History of Rome

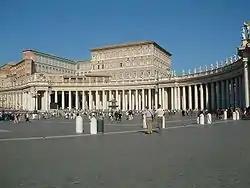
The Apostolic Palace

In 1527 the ambiguous policy followed by the second Medici Pope, Pope Clement VII, resulted in the dramatic sack of the city by the unruly Imperial troops of Charles V, Holy Roman Emperor. After the execution of some 1,000 defenders, the pillage began. The city was devastated for several days, many of the citizens were killed or took shelter outside the walls. Of 189 Swiss Guards on duty only 42 survived. The Pope himself was imprisoned for months in Castel Sant'Angelo. The sack marked the end of one of the most splendid eras of modern Rome.